Central Zionist Archives

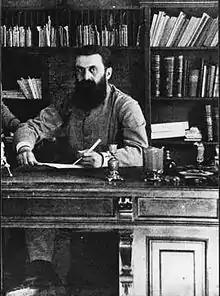
Theodor Herzl. From the photograph collection of the CZA

The Central Zionist Archives was founded in 1919 in Berlin by the historian George Herlitz who was nominated to the position of the archivist of the Zionist Executive, by the member of the Executive, Arthur Hantke. At the start, files of the Central Zionist Offices in Vienna and Cologne were transferred to the new institution, and thereafter the files of the Jewish National Fund and the Central Zionist Office in London. Concurrently the Archives began to collect books, periodicals and photographs that documented the history of the Zionist Movement and Palestine in the modern era.